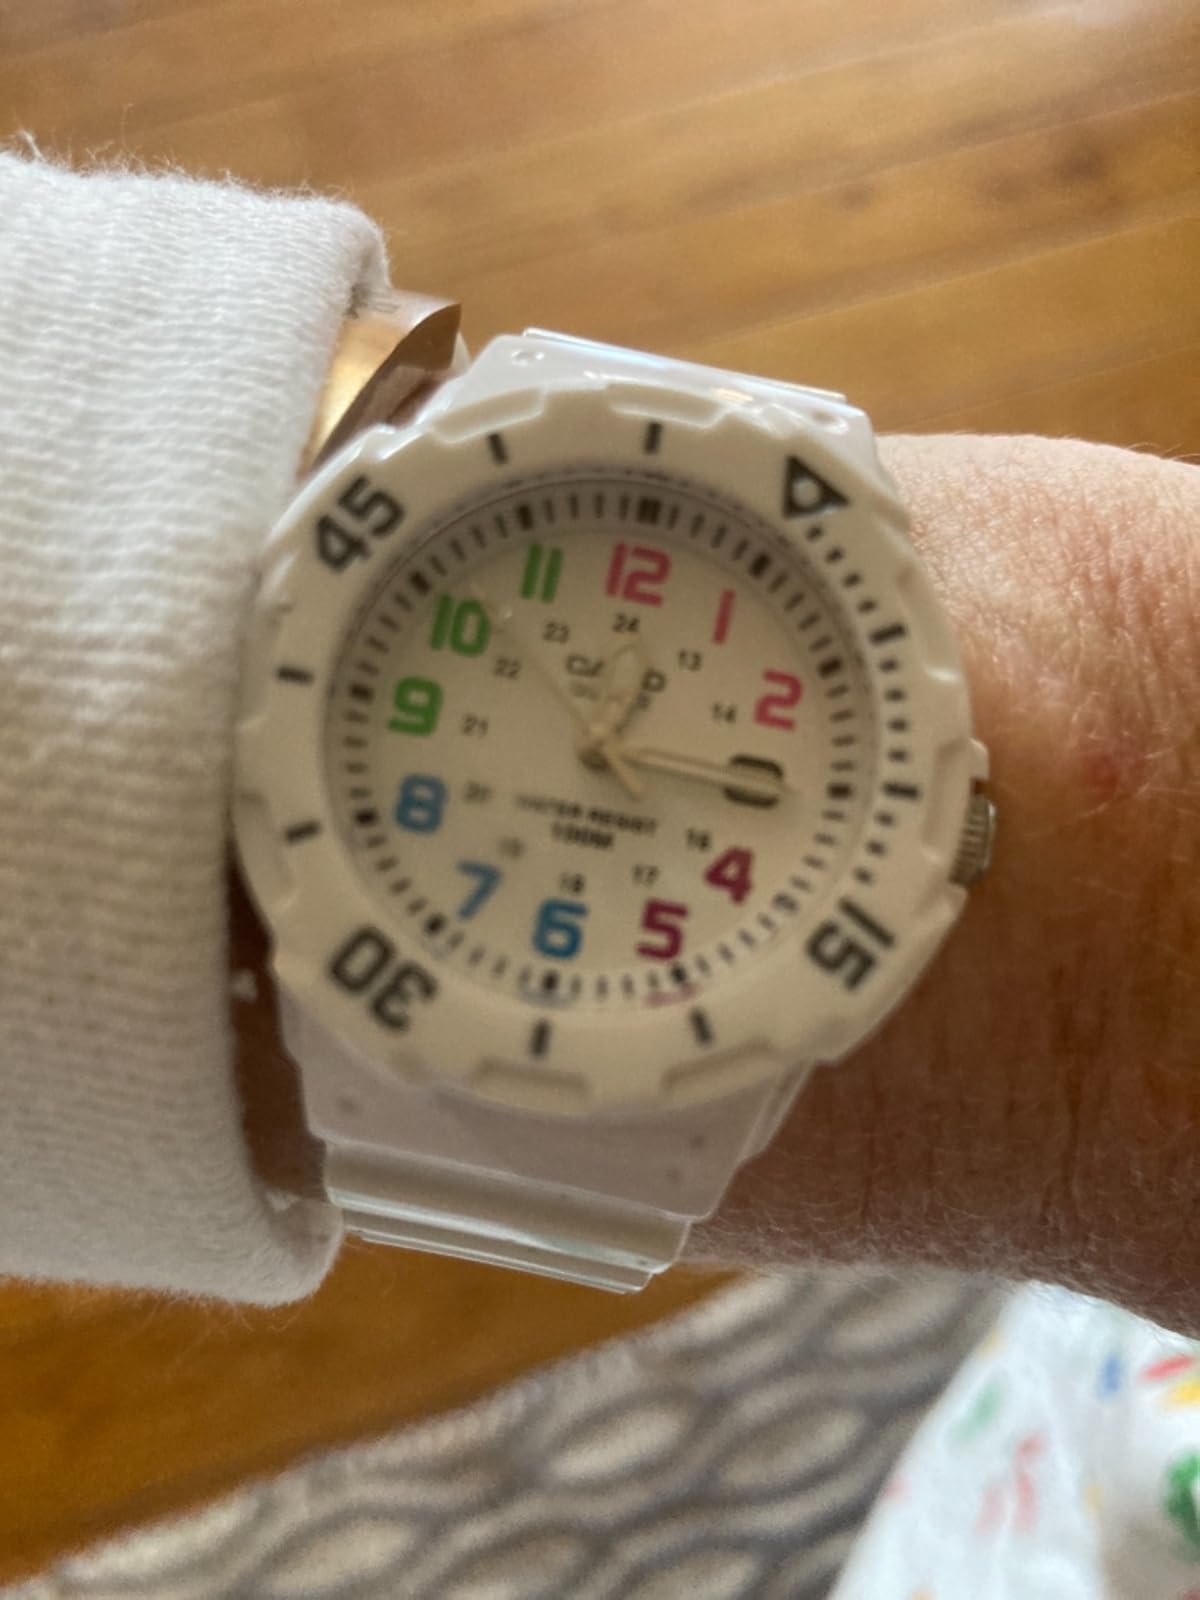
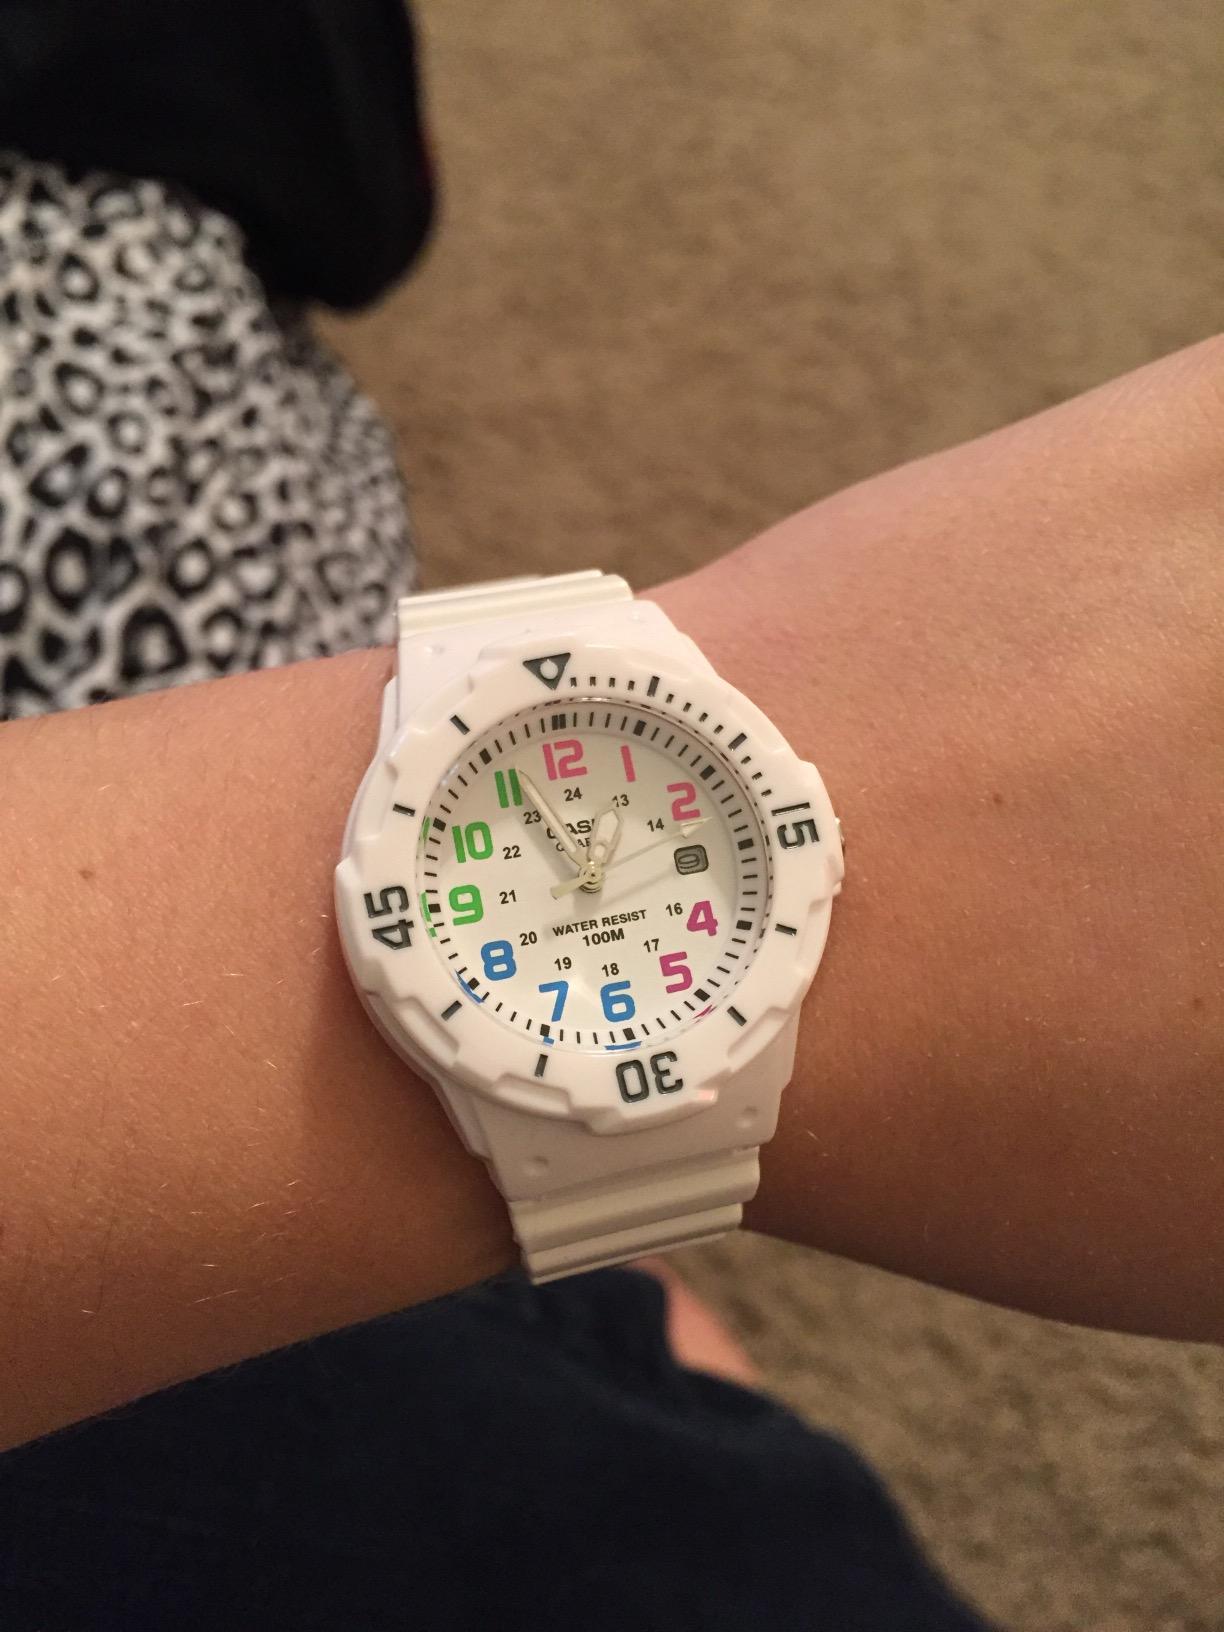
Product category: accessories_watch
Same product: yes